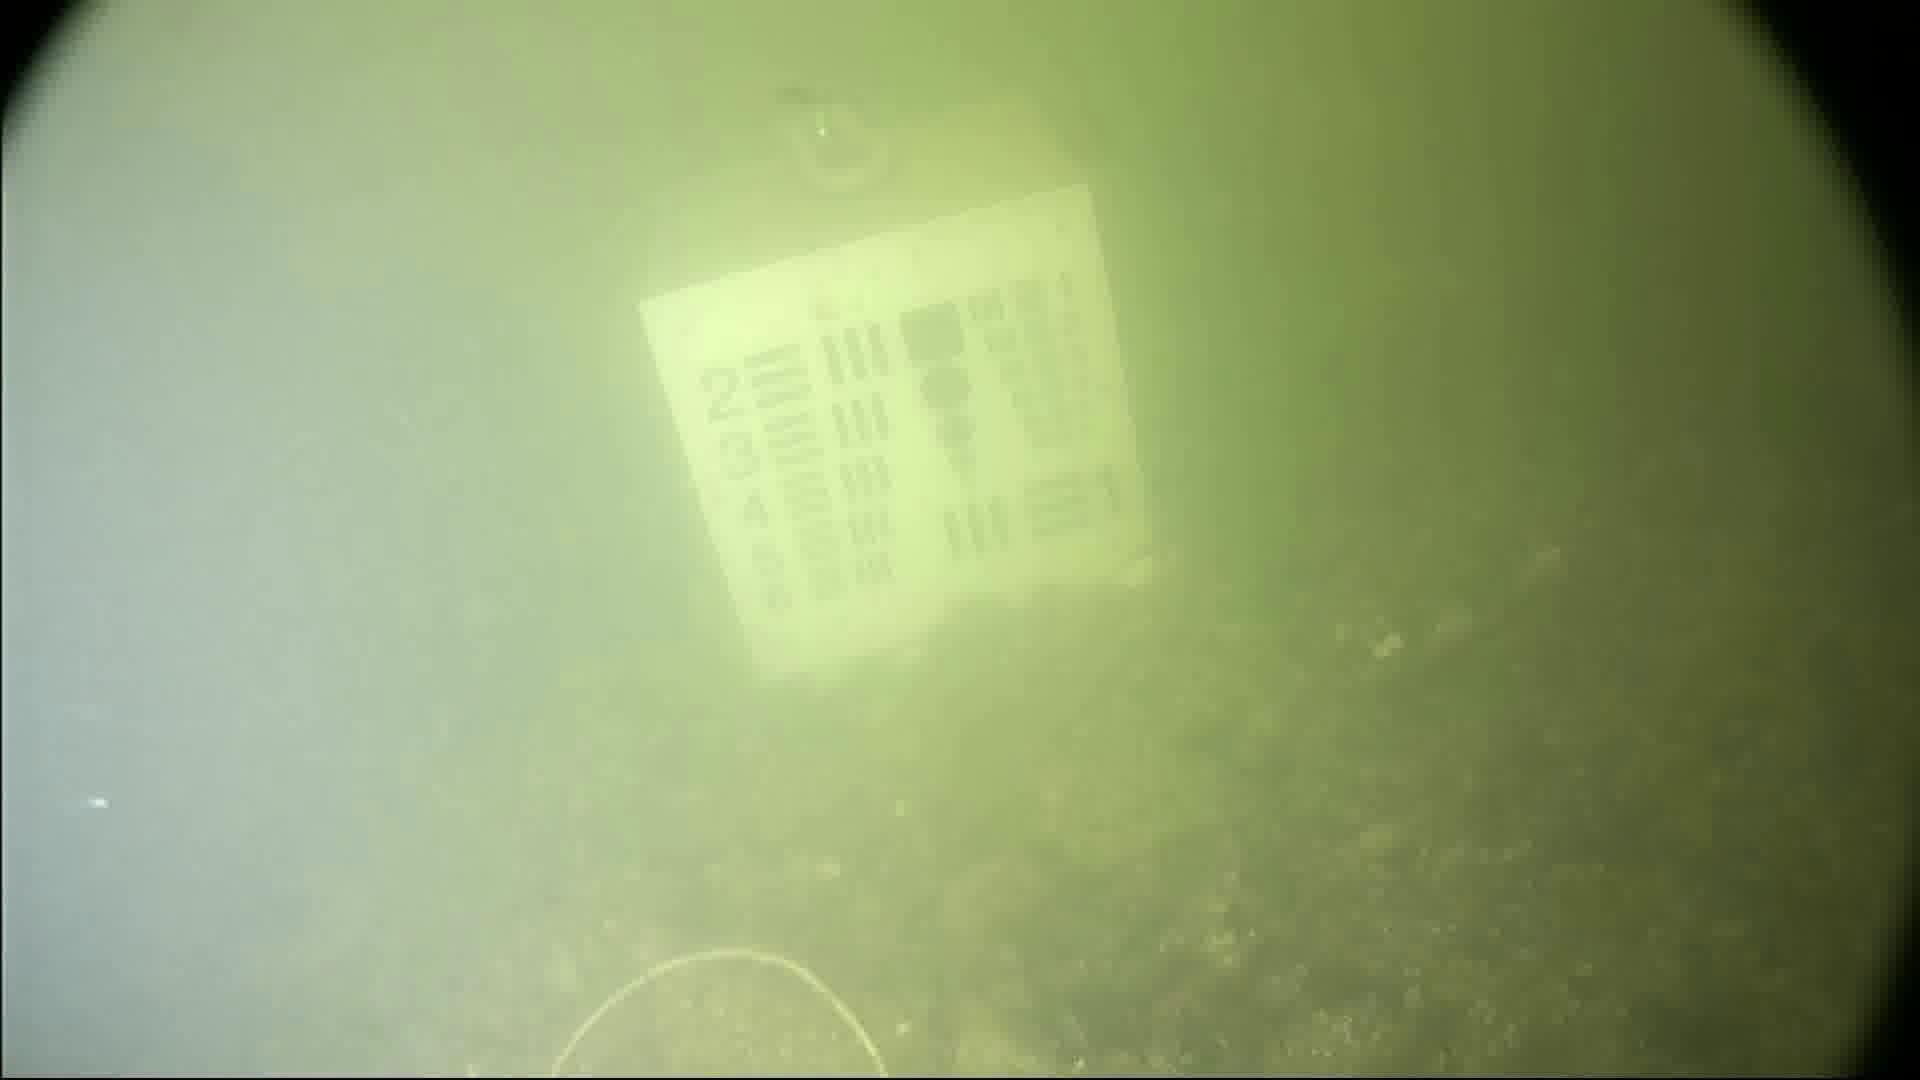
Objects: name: crab